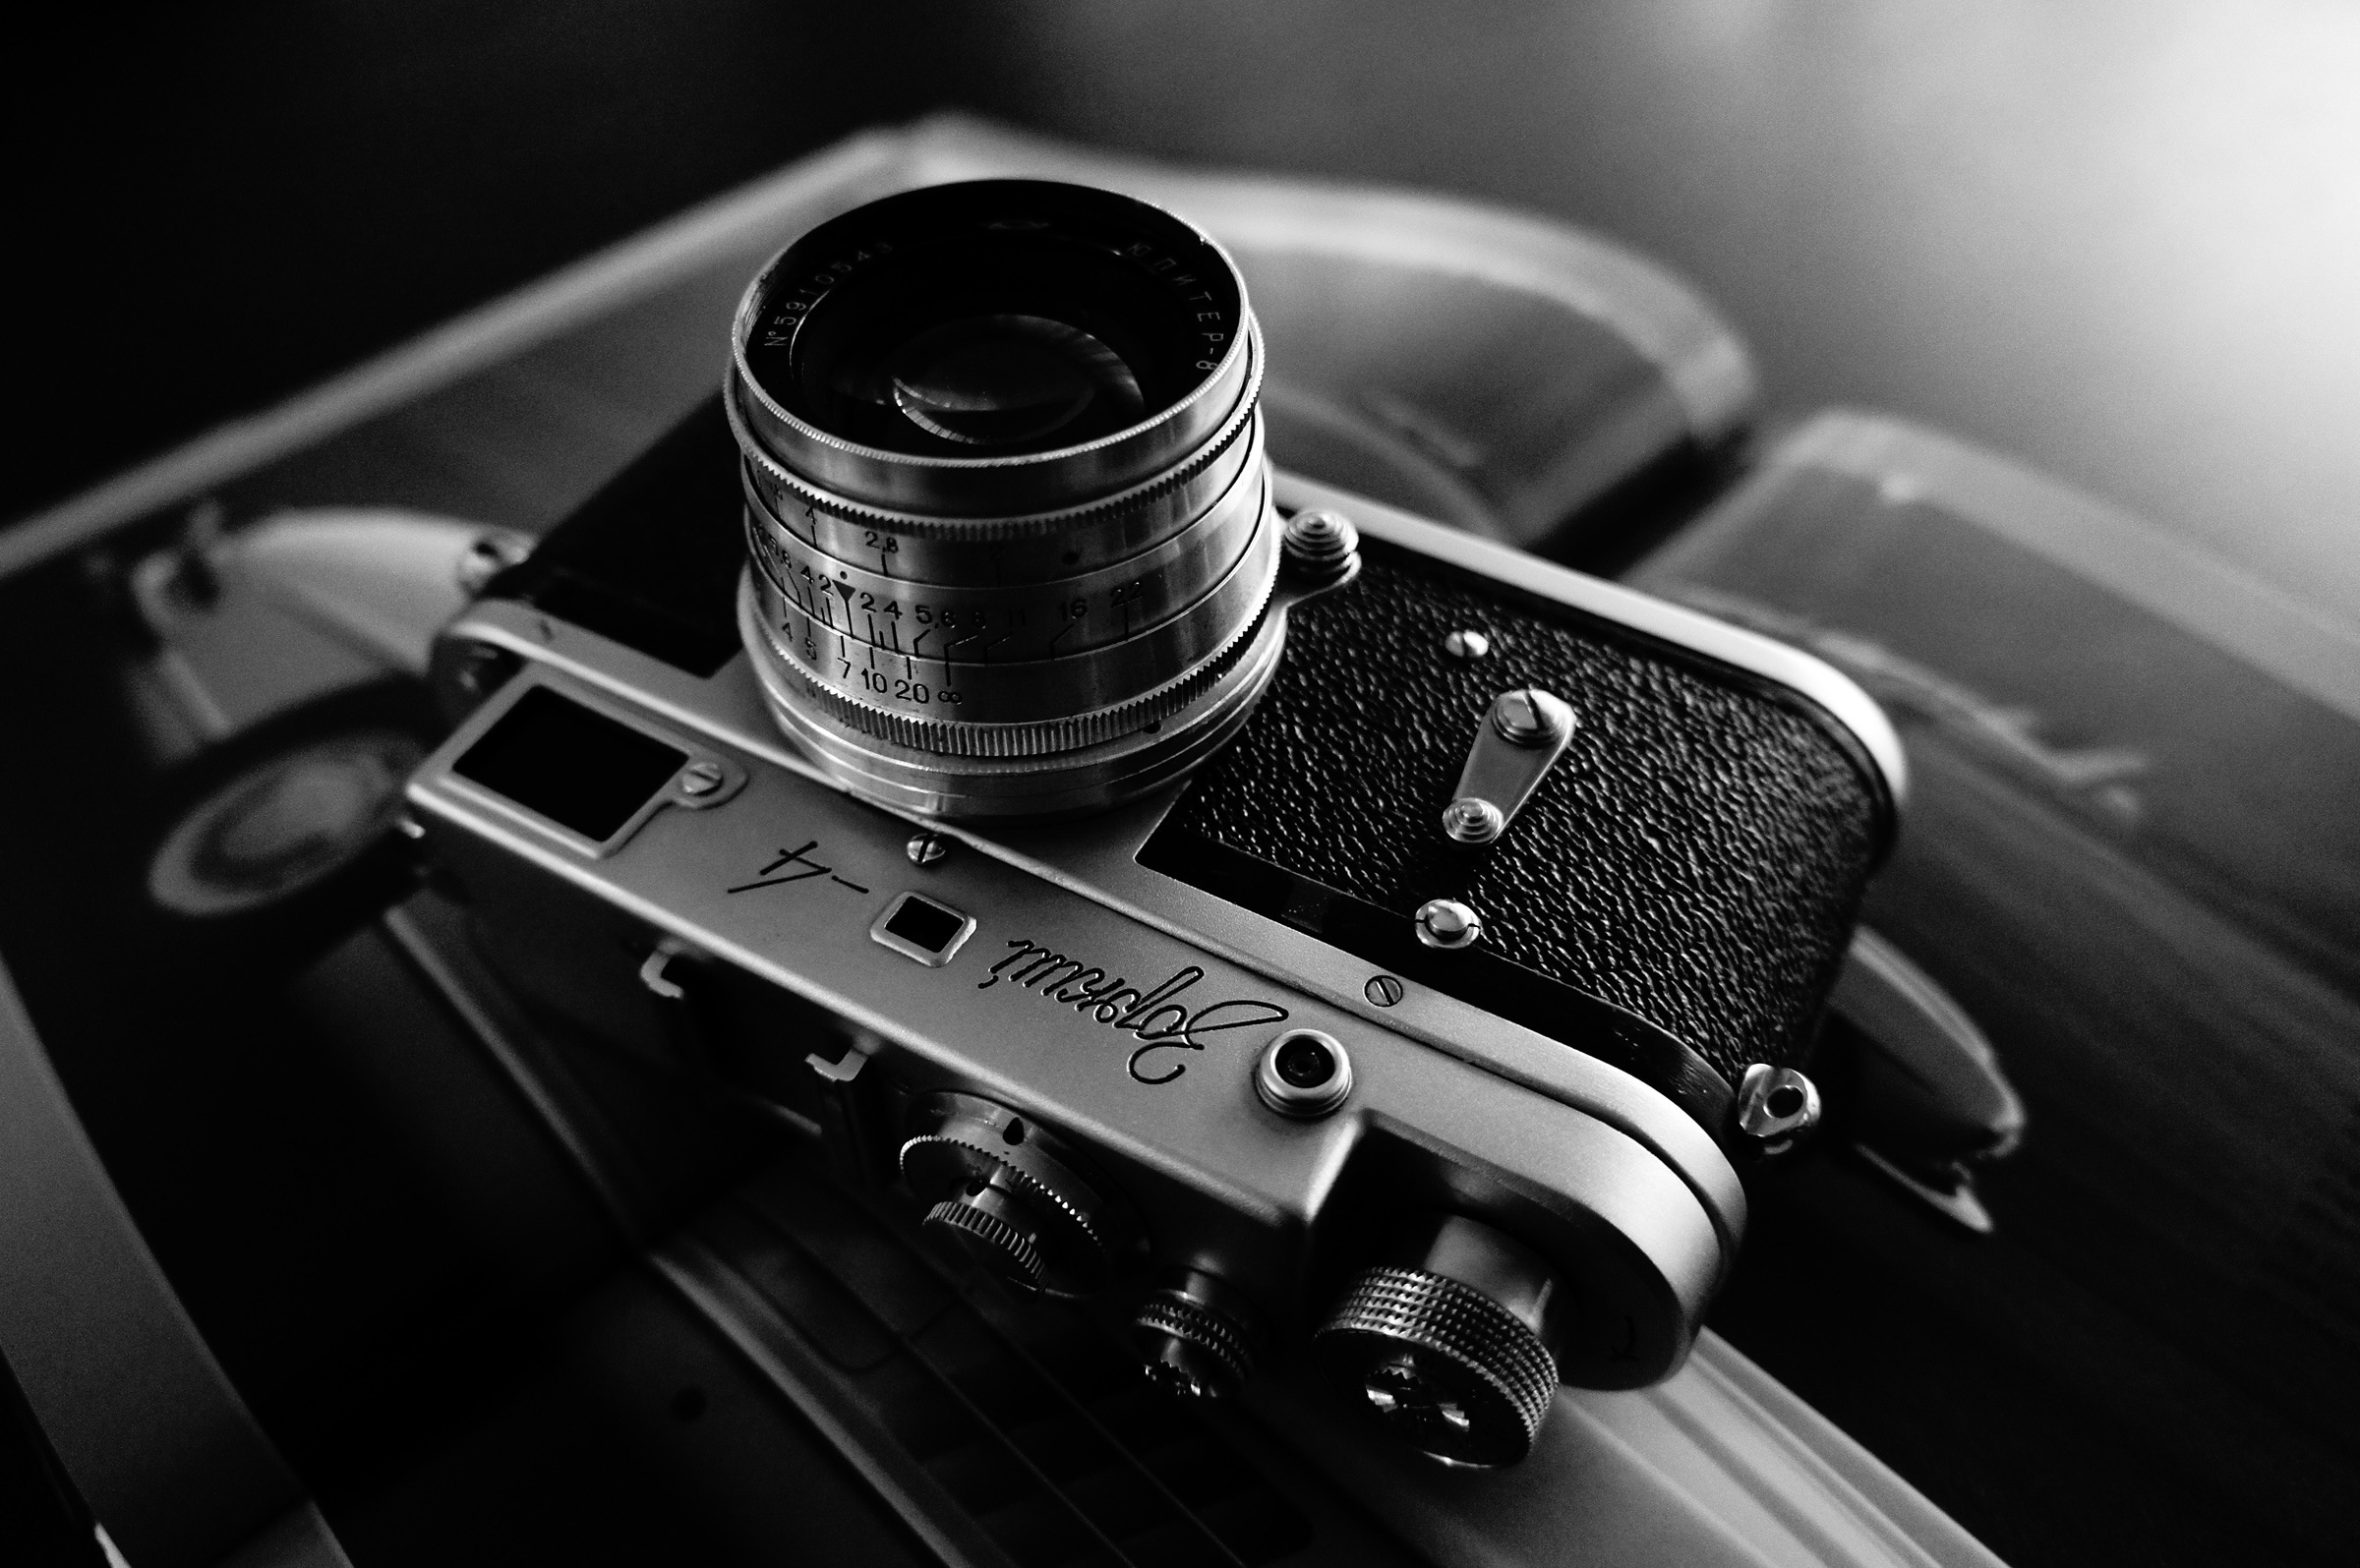
black and white, car, camera, photography, wheel, vehicle, lens, black, monochrome, reflex camera, land vehicle, monochrome photography, automobile make, single lens reflex camera, automotive design, luxury vehicle